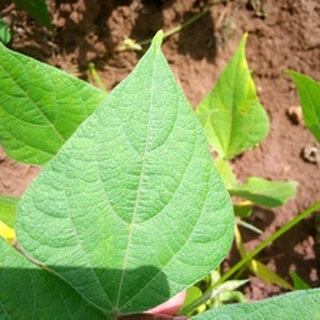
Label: healthy_bean